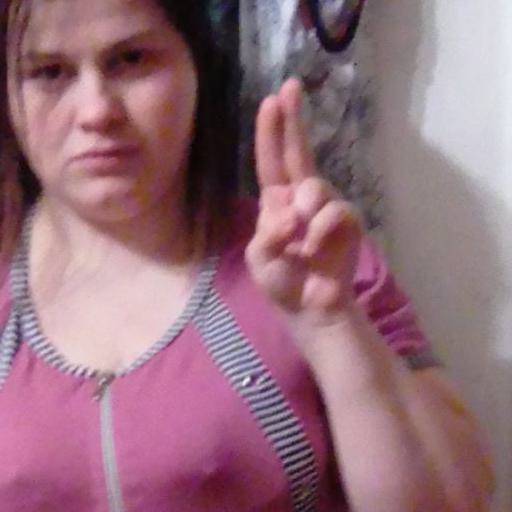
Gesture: two_up